World Gymnaestrada

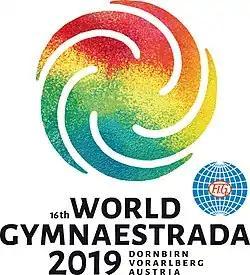
Logo of the Gymnaestrada 2019 in Vorarlberg, Austria

The 16th World Gymnaestrada in Dornbirn in Austria took place from 7 to 13 July 2019. It was the second time that this event was held in Dornbirn. The festival brought over 18,000 athletes from 66 federations and hundreds of guests to Vorarlberg, achieving record figures in Vorarlberg's tourism sector.